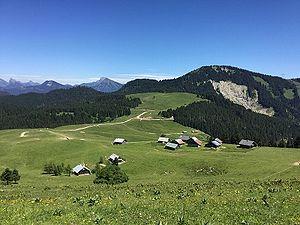
l'alpage de trélesaix
Le lac de Vallon se trouve en Haute-Savoie, à 1 080 mètres d'altitude, sur la commune de Bellevaux, dans le département Haute-Savoie, dans la région Auvergne-Rhône-Alpes sur le Brevon, un affluent de la Dranse qui se jette dans le lac Léman.